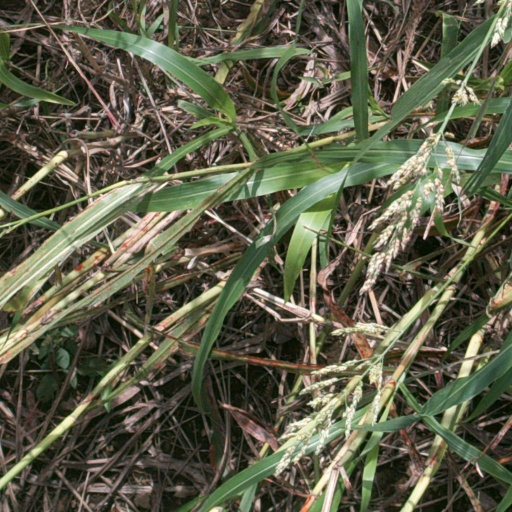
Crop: sorghum